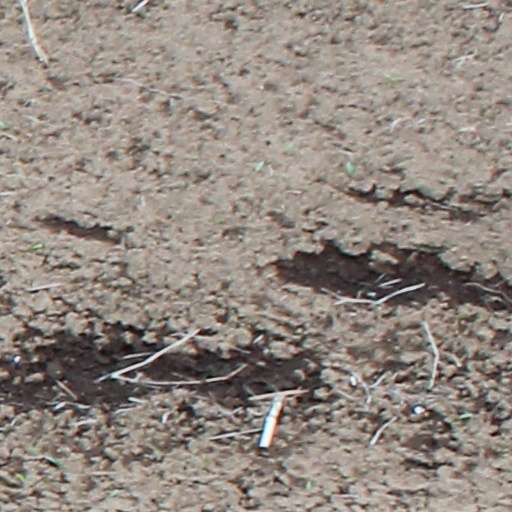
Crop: wheat